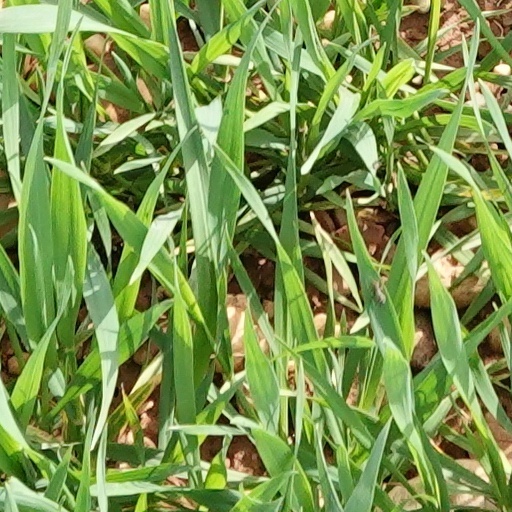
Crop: wheat